Yamaha Libero (G5)

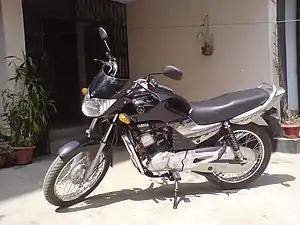
2006 model

Yamaha Libero G5 is a 106 cc, single-cylinder four-stroke motorcycle manufactured by India Yamaha Motor. Its predecessor was known as just Yamaha Libero. Unlike Libero G5, Libero had tachometer and round headlights but lacked fuel gauge. However, Libero G5 came with a sporty headlight and fuel gauge, but lacked the tachometer. A new set of air scoops with a honeycomb grille do dual duty; directing airflow over the engine block and also neatly covering the gap between the engine and the fuel tank. The Libero G5's frame continues to be the tubular dual-cradle type.